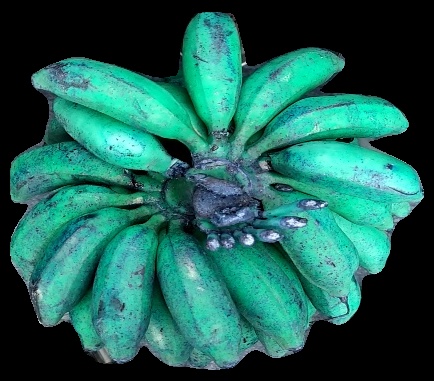
Variety: rasbale
Grade: grade3